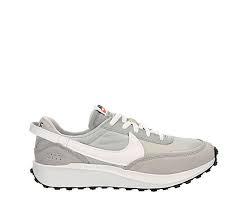
Label: Sneaker